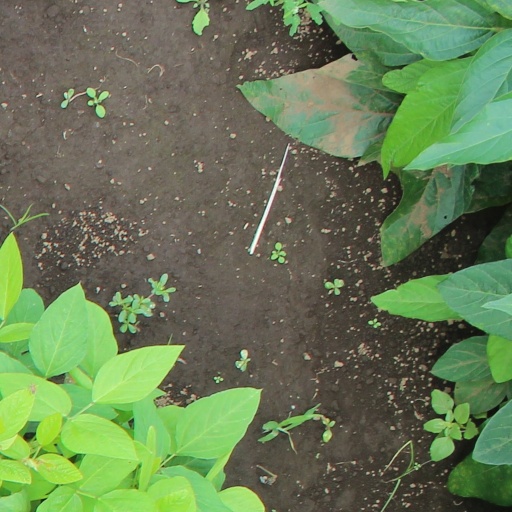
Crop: soybean